Vladimir Bukovsky

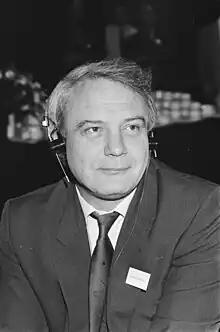
Bukovsky at the Sakharov Congress in Amsterdam, 21 May 1987

Vladimir Konstantinovich Bukovsky (30 December 1942 – 27 October 2019) was a Soviet and Russian human rights activist and writer. From the late 1950s to the mid-1970s, he was a prominent figure in the Soviet dissident movement, well known at home and abroad. He spent a total of twelve years in the psychiatric prison-hospitals, labour camps, and prisons of the Soviet Union during Brezhnev's rule.